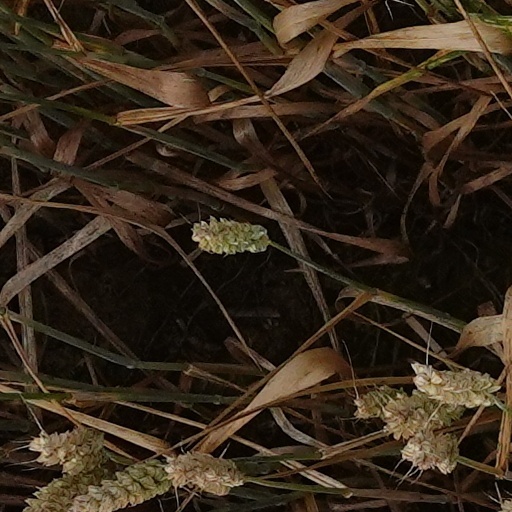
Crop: wheat